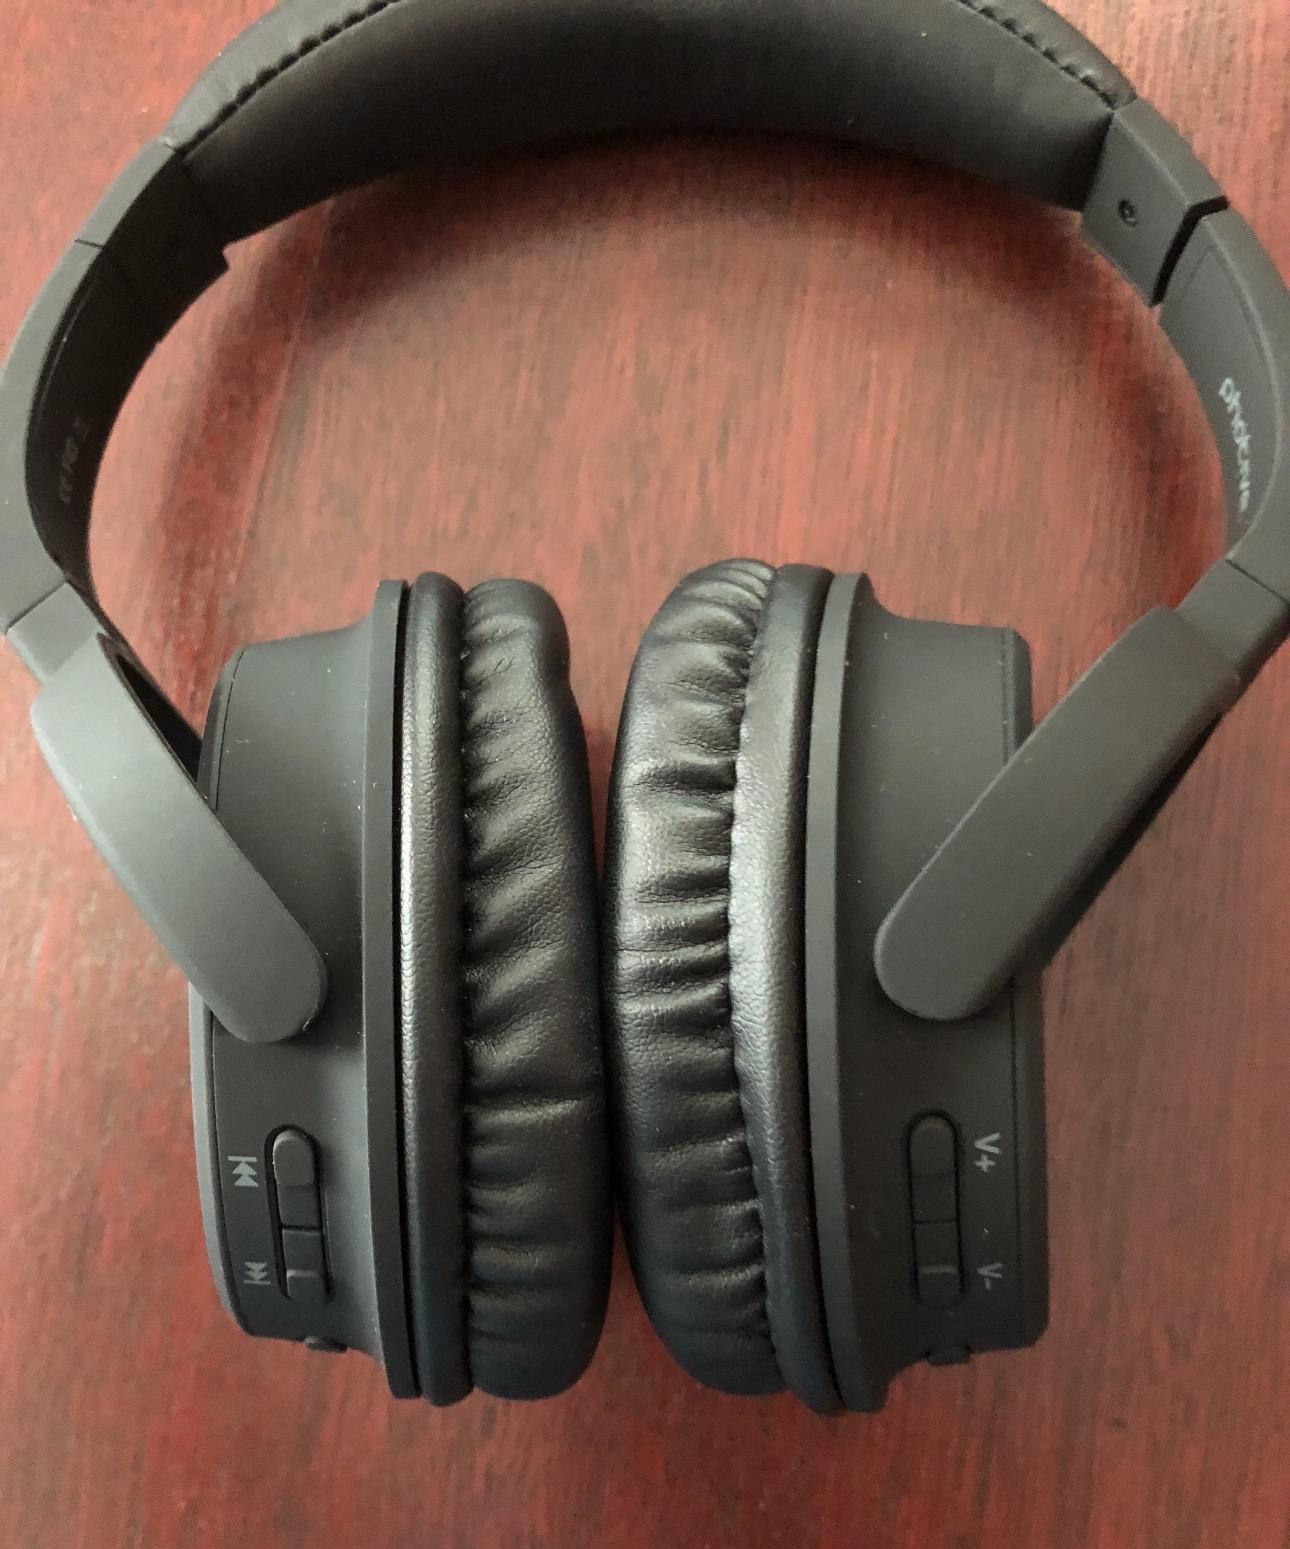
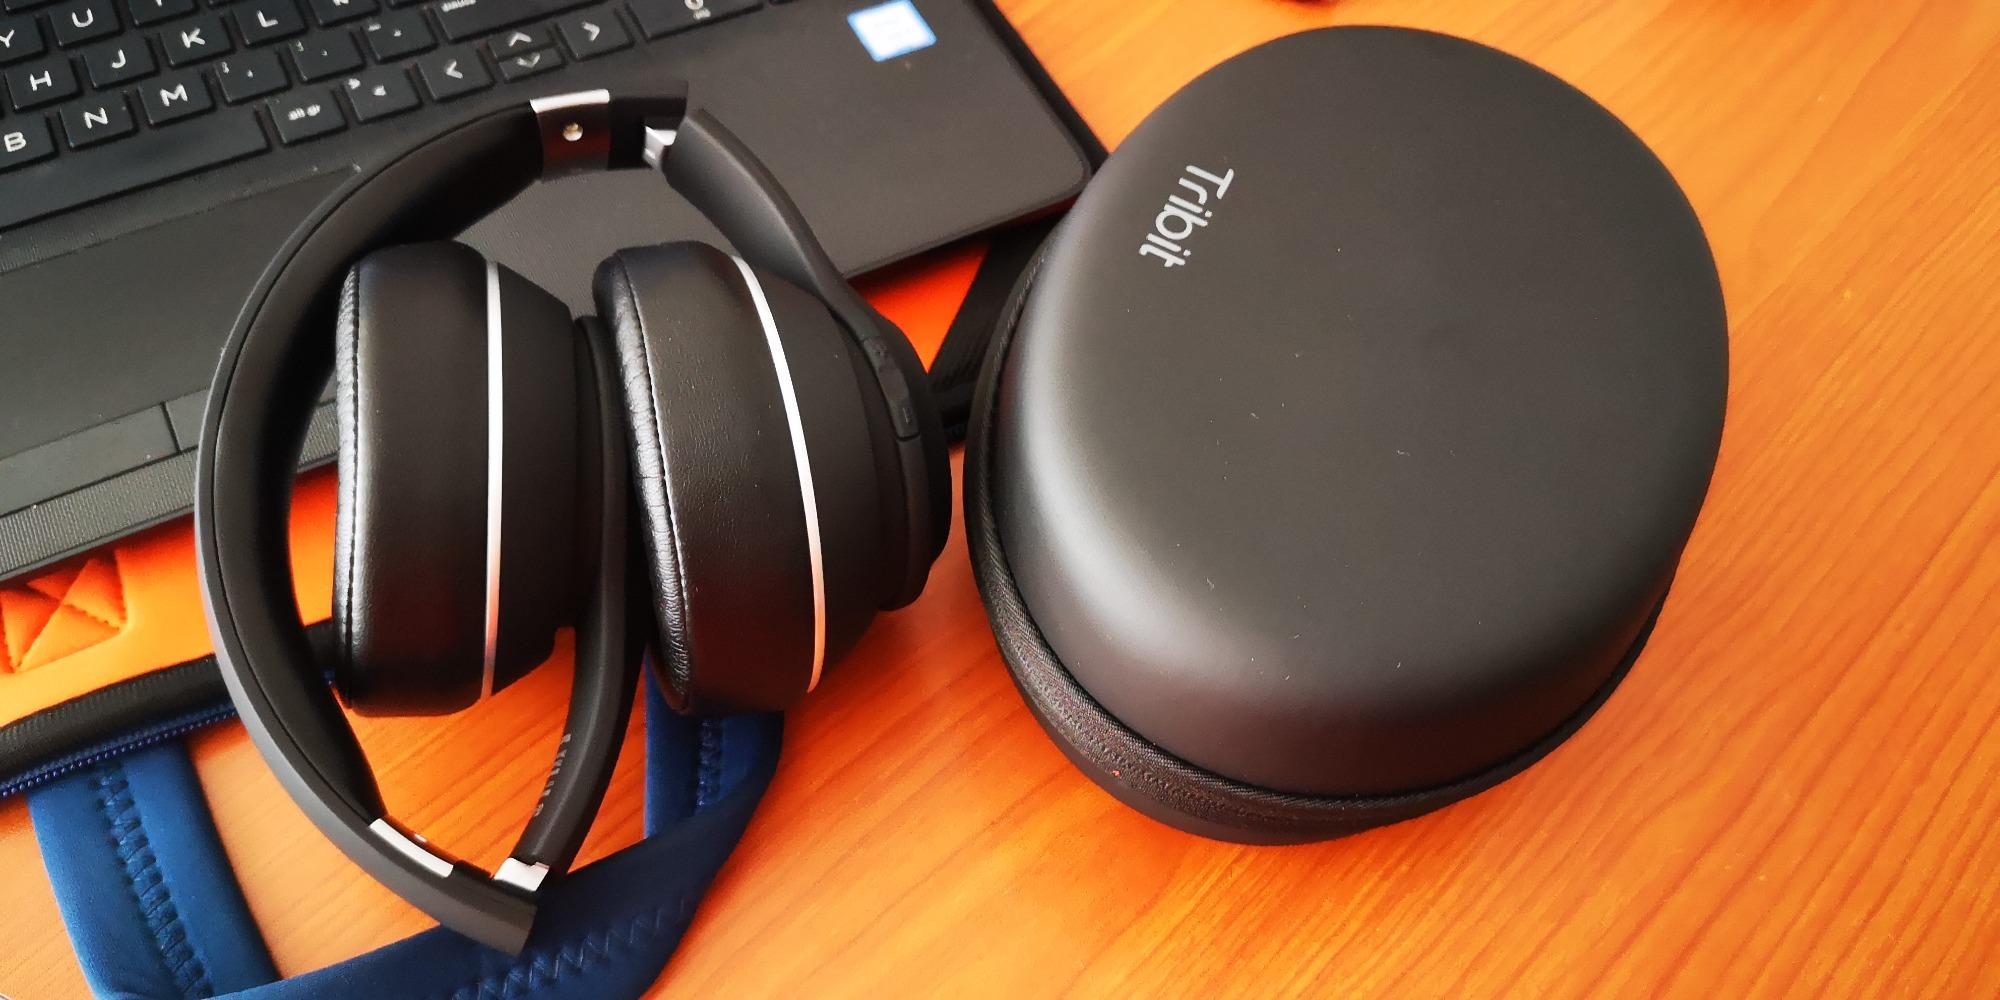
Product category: headphones
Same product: no